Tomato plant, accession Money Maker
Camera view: horizontal (90 deg, fisheye); turntable rotation: 90 degrees
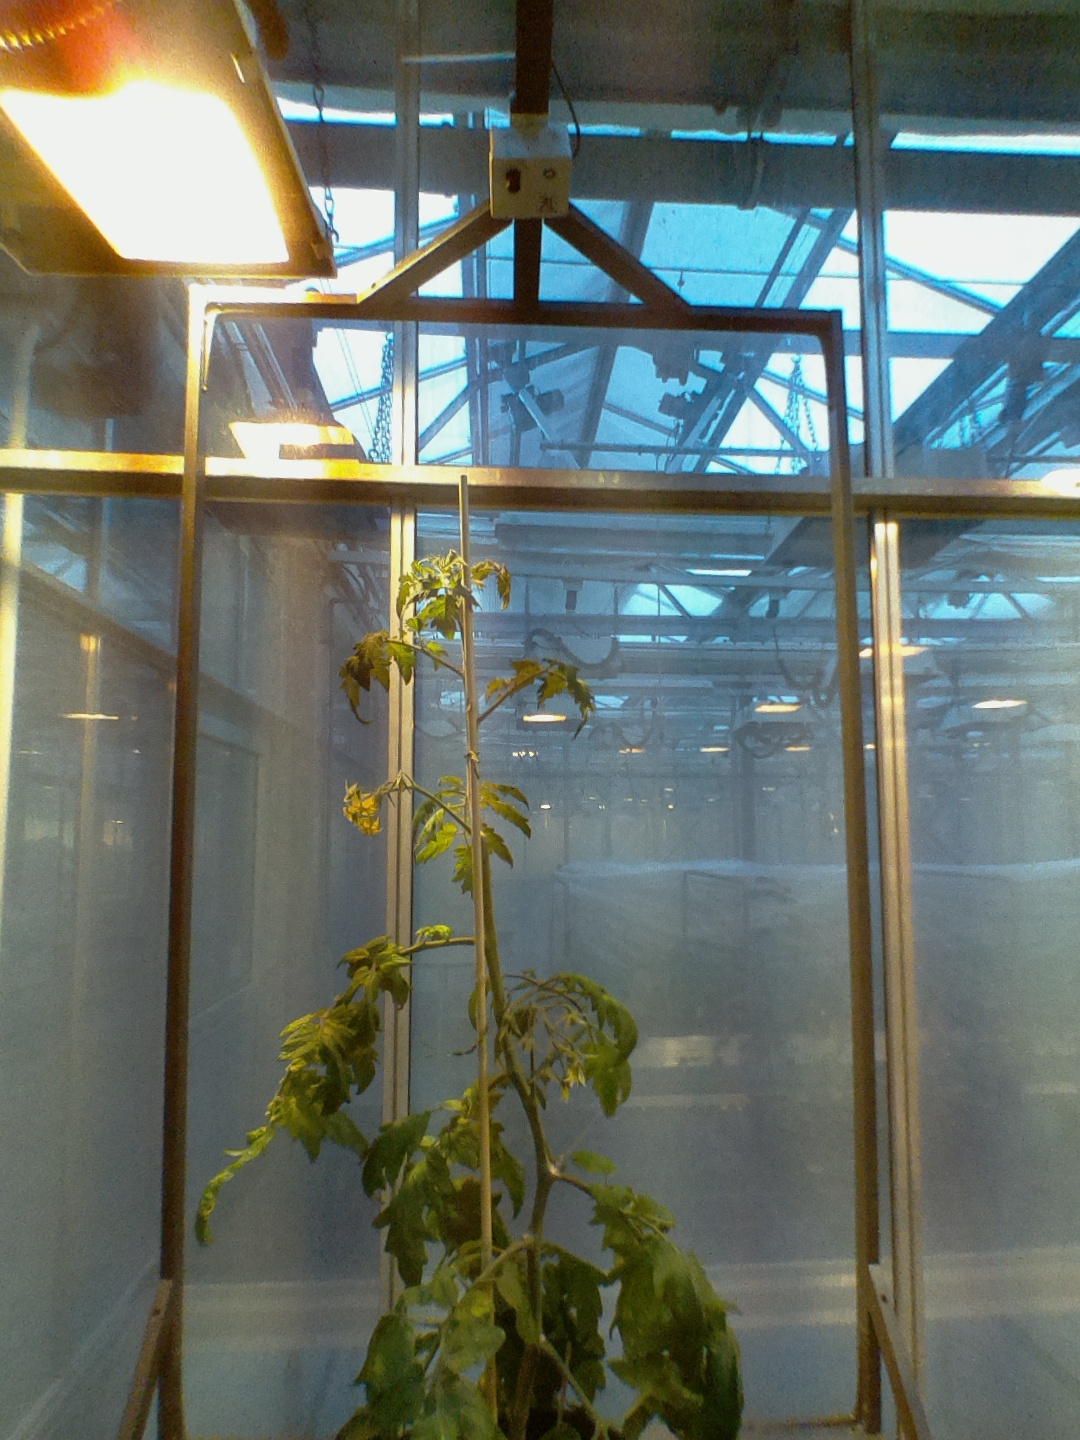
BBCH growth stage 70: Fruits at the main stem or branches visibles